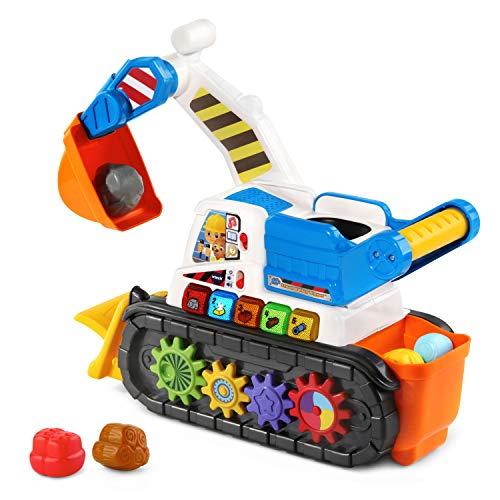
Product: VTech Scoop & Play Digger
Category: Toys & Games | Play Vehicles | Toy Vehicles
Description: Push and pull the Scoop and Play Digger to watch the gears turn.
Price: $23.39
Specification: ProductDimensions:4.3x15.3x7.5inches|ItemWeight:1.98pounds|ShippingWeight:3.4pounds(Viewshippingratesandpolicies)|ASIN:B07PTBVXCX|Itemmodelnumber:80-518600|Manufacturerrecommendedage:18months-4years|Batteries:2AAbatteriesrequired.(included)